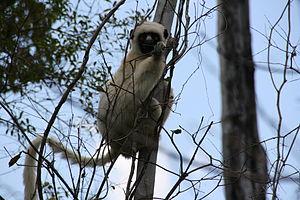
Tsingy de Bemaraha - Madagascar
Le Propithèque de von der Decken, Propithèque de Decken ou encore Sifaka de Decken est un lémurien de la famille des indridés.
Toutes les espèces de lémuriens sont des primates strepsirrhiniens endémiques de Madagascar. Elles vont du Microcèbe de Mme Berthe, le plus petit primate du monde, jusqu'à l'Indri. Toutefois, les espèces récemment éteintes avaient une taille beaucoup plus grande. En 2010, cinq familles, 15 genres et 101 espèces et sous espèces de lémuriens sont officiellement reconnus. Sur les 111 espèces et sous-espèces, l'Union internationale pour la conservation de la nature en classe huit comme en danger critique d'extinction, 18 en danger, 15 vulnérables, quatre quasi menacées, huit de préoccupation mineure, 41 sont considérées de données insuffisantes, et sept n'ont pas encore été évaluées. Entre 2000 et 2008, 39 nouvelles espèces ont été décrites et neuf autres taxons sont redevenus valides.